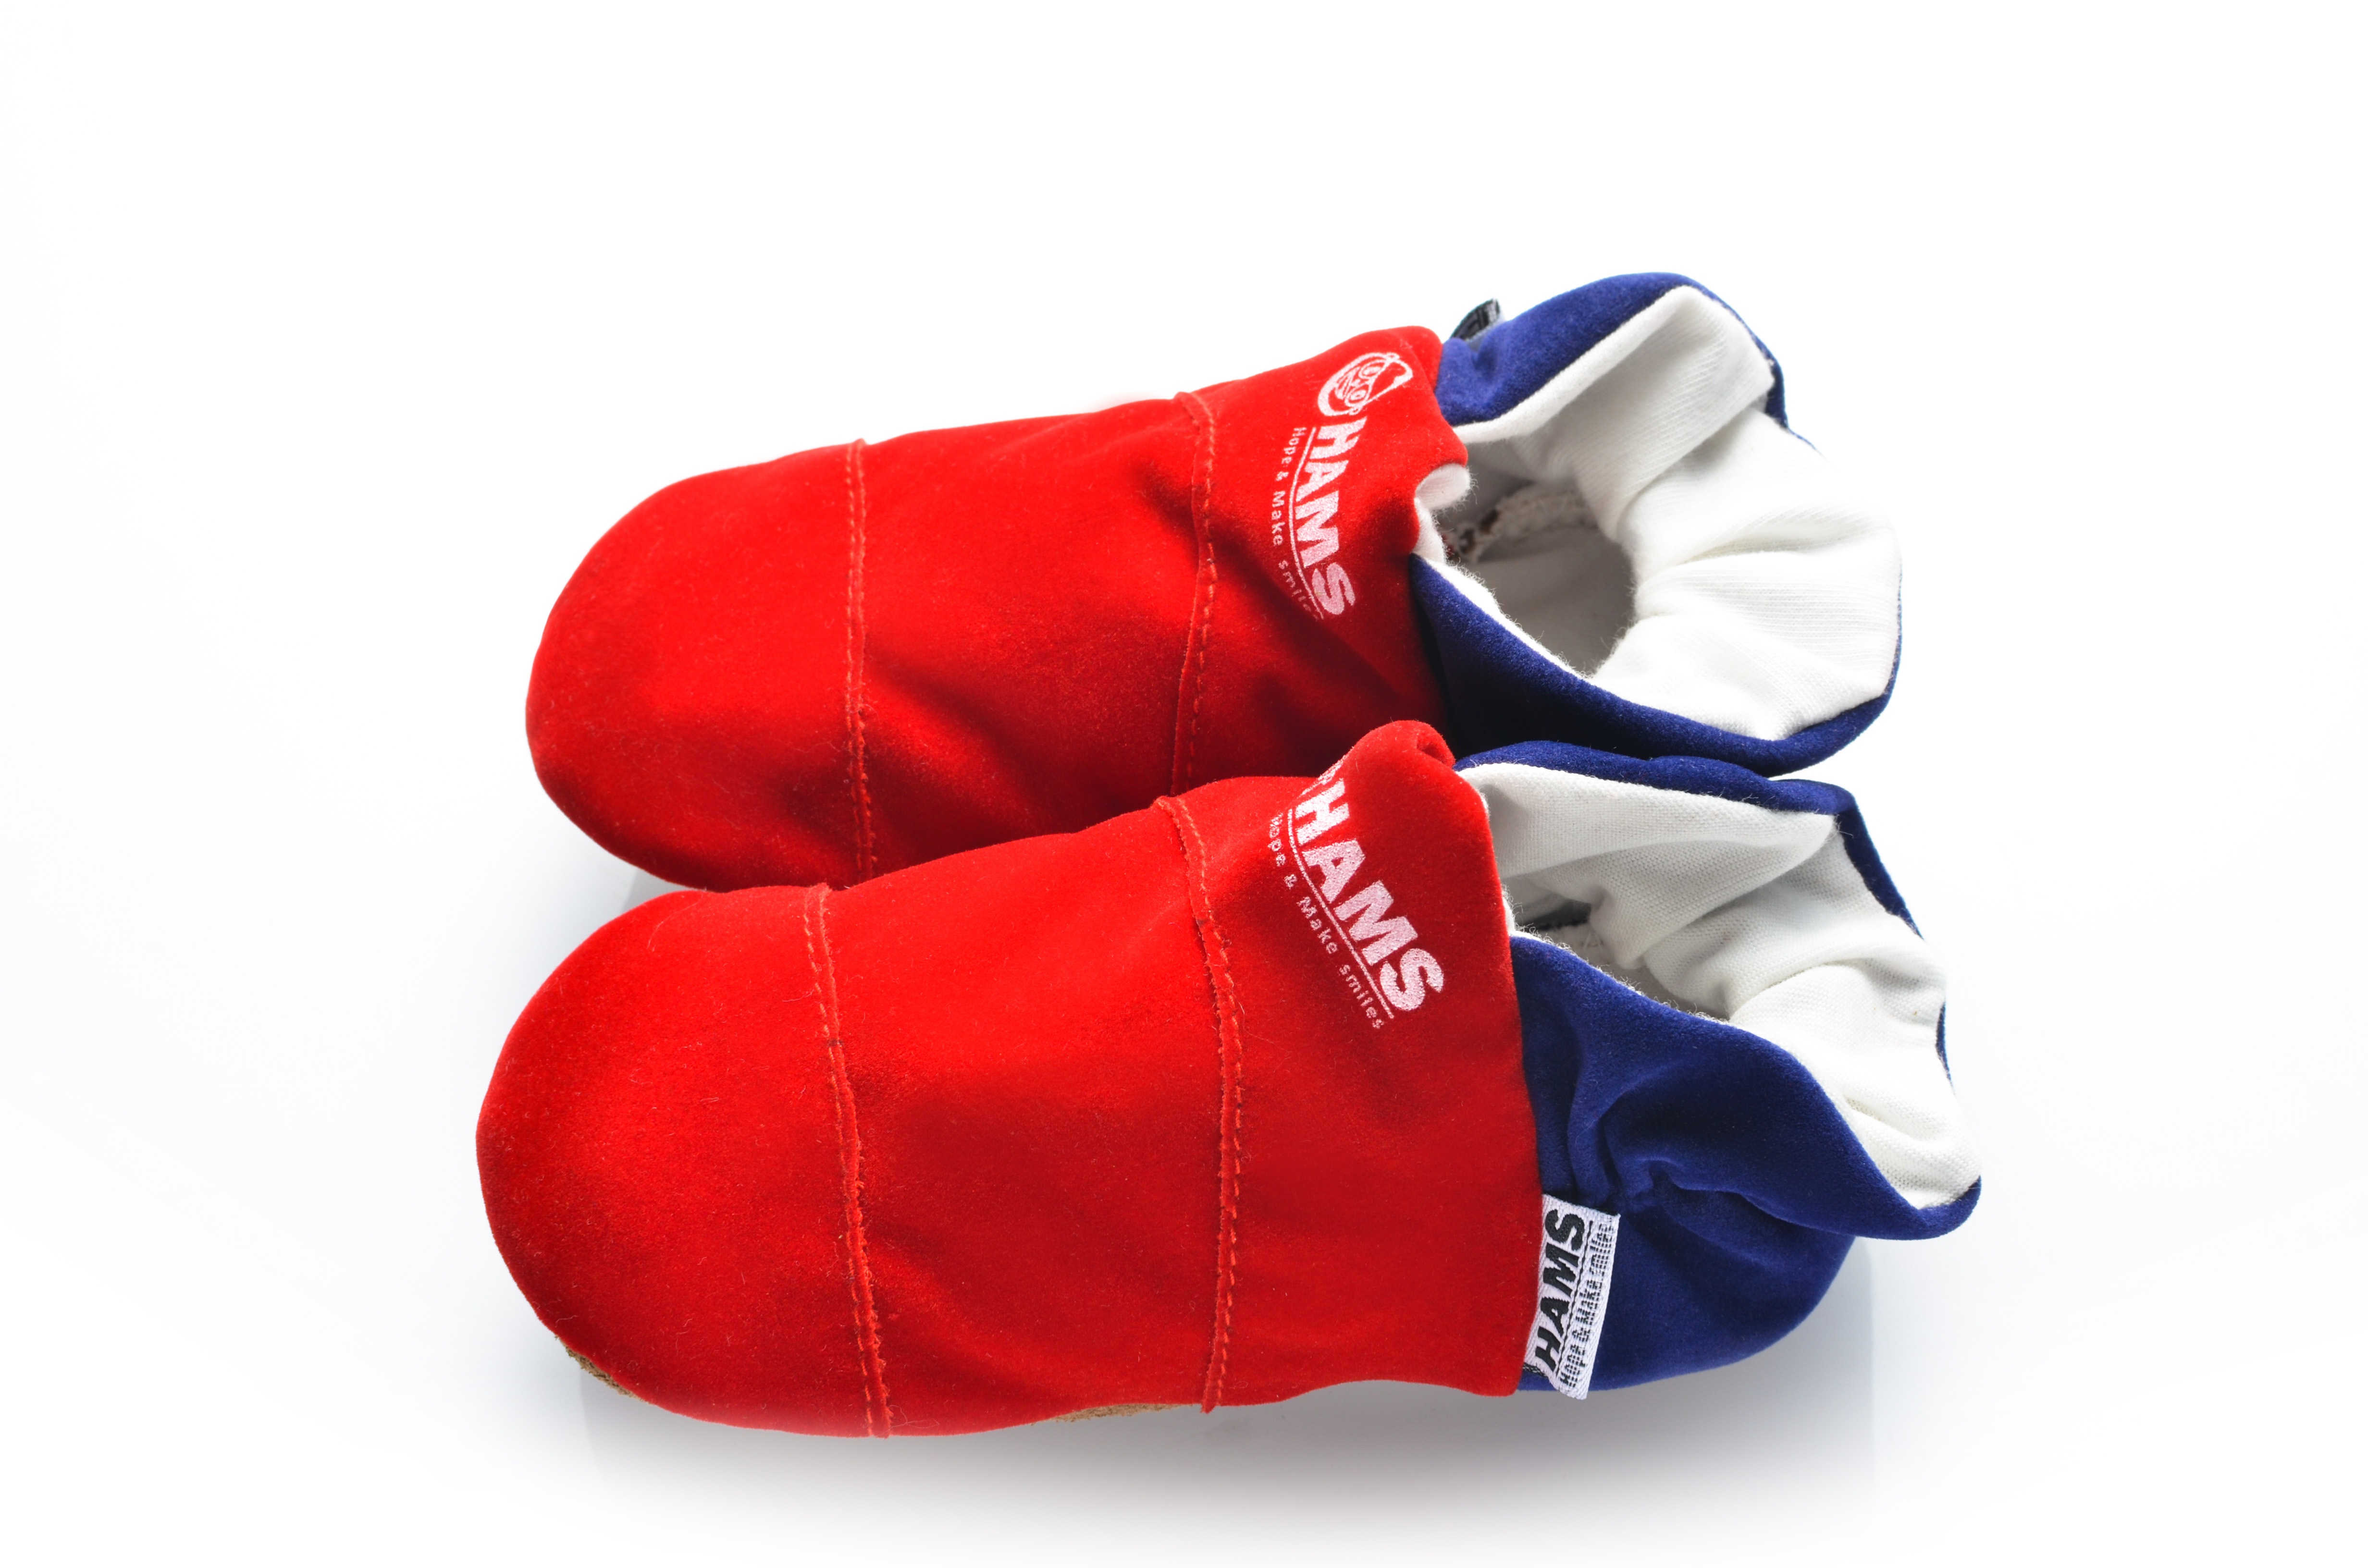
hand, glove, finger, arm, baby, product, shoes, ham, slippers, fashion accessory